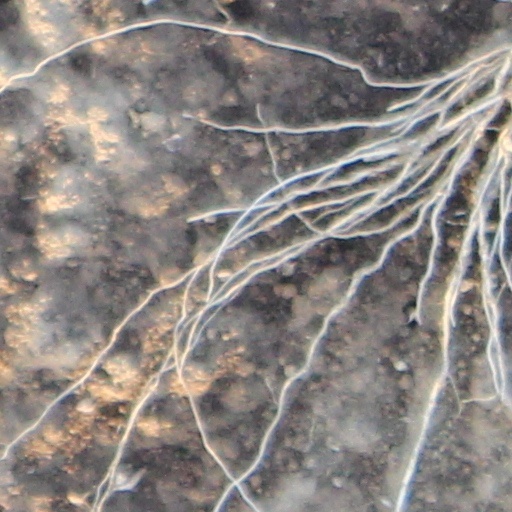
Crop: wheat